2004 Emerald Bowl

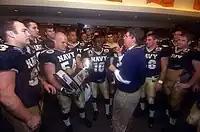
A middle aged man in a blue polo shirt and khaki pants speaks to young men in football uniforms in the locker room. One of the men is holding a trophy.

The win lifted the Midshipmen's record for that season to 10–2, Navy's second 10-win season in its history and first in 99 years. It was the first bowl game victory for the Midshipmen since the 1996 Aloha Bowl. As a result of the win, the team finished the season ranked 24th in both the Associated Press and "USA Today" Coaches' Poll, the first time since 1978 that the Midshipmen finished the season ranked in any major poll.